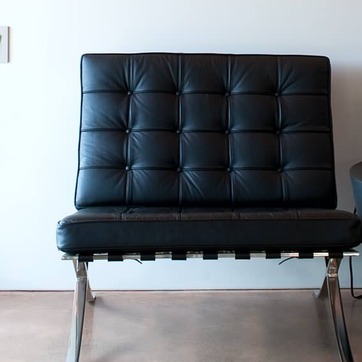
Material: leather